Butterfly (options)

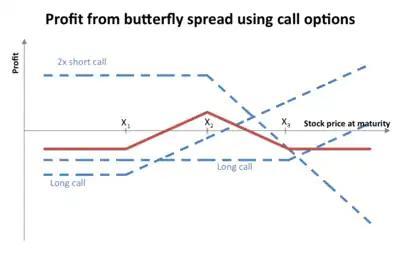
Profit from a long butterfly spread position. The spread is created by buying a call with a relatively low strike (x), buying a call with a relatively high strike (x), and shorting two calls with a strike in between (x).

In finance, a butterfly (or simply fly) is a limited risk, non-directional options strategy that is designed to have a high probability of earning a limited profit when the future volatility of the underlying asset is expected to be lower (when long the butterfly) or higher (when short the butterfly) than that asset's current implied volatility.